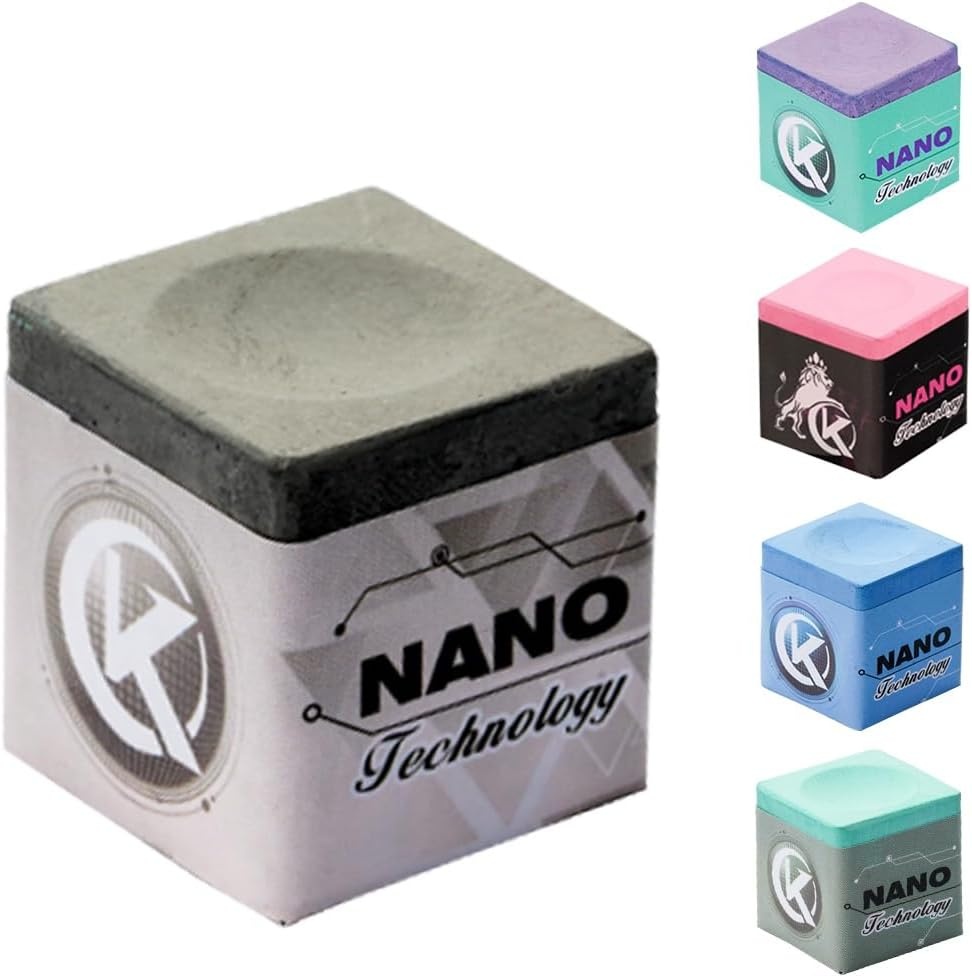
KONLLEN Pool Cue Chalk Nano Technology Billiard Chalk for Professional Tournament Dedicated Pool Chalk (Outstanding Performance, Reduce Miscue, Durable)
Overview Brand : KONLLEN Color : Black Material : Chalk Product Dimensions : 4"L x 4"W x 2"H Sport : Billiards Item Weight : 2 Grams Assembly Required : No Number of Players : 2 players Frame Material : Aluminum Recommended Uses For Product : Billiards About this item Professional-Grade Performance: KONLLEN cue chalk is crafted from premium materials to precisely control the friction between the cue tip and the ball, enhancing both control and spin. It also protects the cue tip, extending its lifespan. Every use of KONLLEN pool stick chalk reflects our relentless pursuit of excellence, offering you a professional-grade experience instantly. Versatile for All Players: How to choose? Wax Chalk (Grey Chalk): Contains wax for a smoother feel, providing excellent spin. Dry Chalk (Green or Pink Chalk): Offers stronger friction, ideal for precise ball positioning. Neutral Chalk (Blue or Purple Chalk): Strikes a perfect balance between spin and control, suitable for most shots. Choose the billiard chalk that best suits your style. Nano Technology: KONLLEN pool hand chalk utilizes revolutionary nano-materials, ensuring an ultra-fine texture with superior adhesion. It resists flaking and spreading, making it more environmentally friendly and healthier. With KONLLEN, you can achieve the best feel and performance in any condition. Long-Lasting Durability: Unlike ordinary billiards chalk that requires frequent reapplication, KONLLEN pool table chalk lasts up to 10 shots per application. One KONLLEN chalk can replace five ordinary chalks, making it perfect for large tournaments and ensuring consistent performance. The Right Choice: Unlock your true potential on the billiards table with KONLLEN Chalk, the ultimate choice for players who demand professional-grade performance. KONLLEN Chalk delivers unmatched control, spin, and durability, ensuring every shot is executed with precision and confidence.
Brand: konllen
Category: Sporting Goods > Indoor Games > Billiards > Billiard Cue Accessories > Billiard Cue Chalk